Ego-Wrappin'

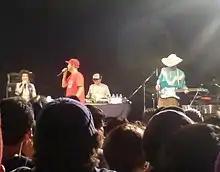
On stage with Scha Dara Parr, 2017

Ego-Wrappin (stylised as EGO-WRAPPIN) is a Japanese jazz and rock musical duo, composed of vocalist Yoshie Nakano and guitarist Masaki Mori. The group formed in Osaka in 1996, releasing their debut album "Blue Speaker" in 1998. The band gained national recognition with their cabaret and kayōkyoku inspired song "Midnight Dejavu (Shikisai no Blues)" (2000).